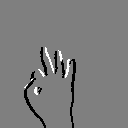
ASL letter: f